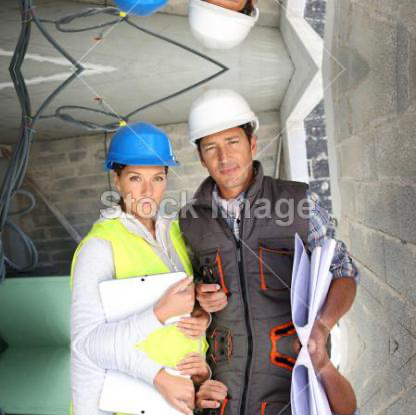
Objects in the image:
label: helmet
label: helmet
label: helmet
label: helmet